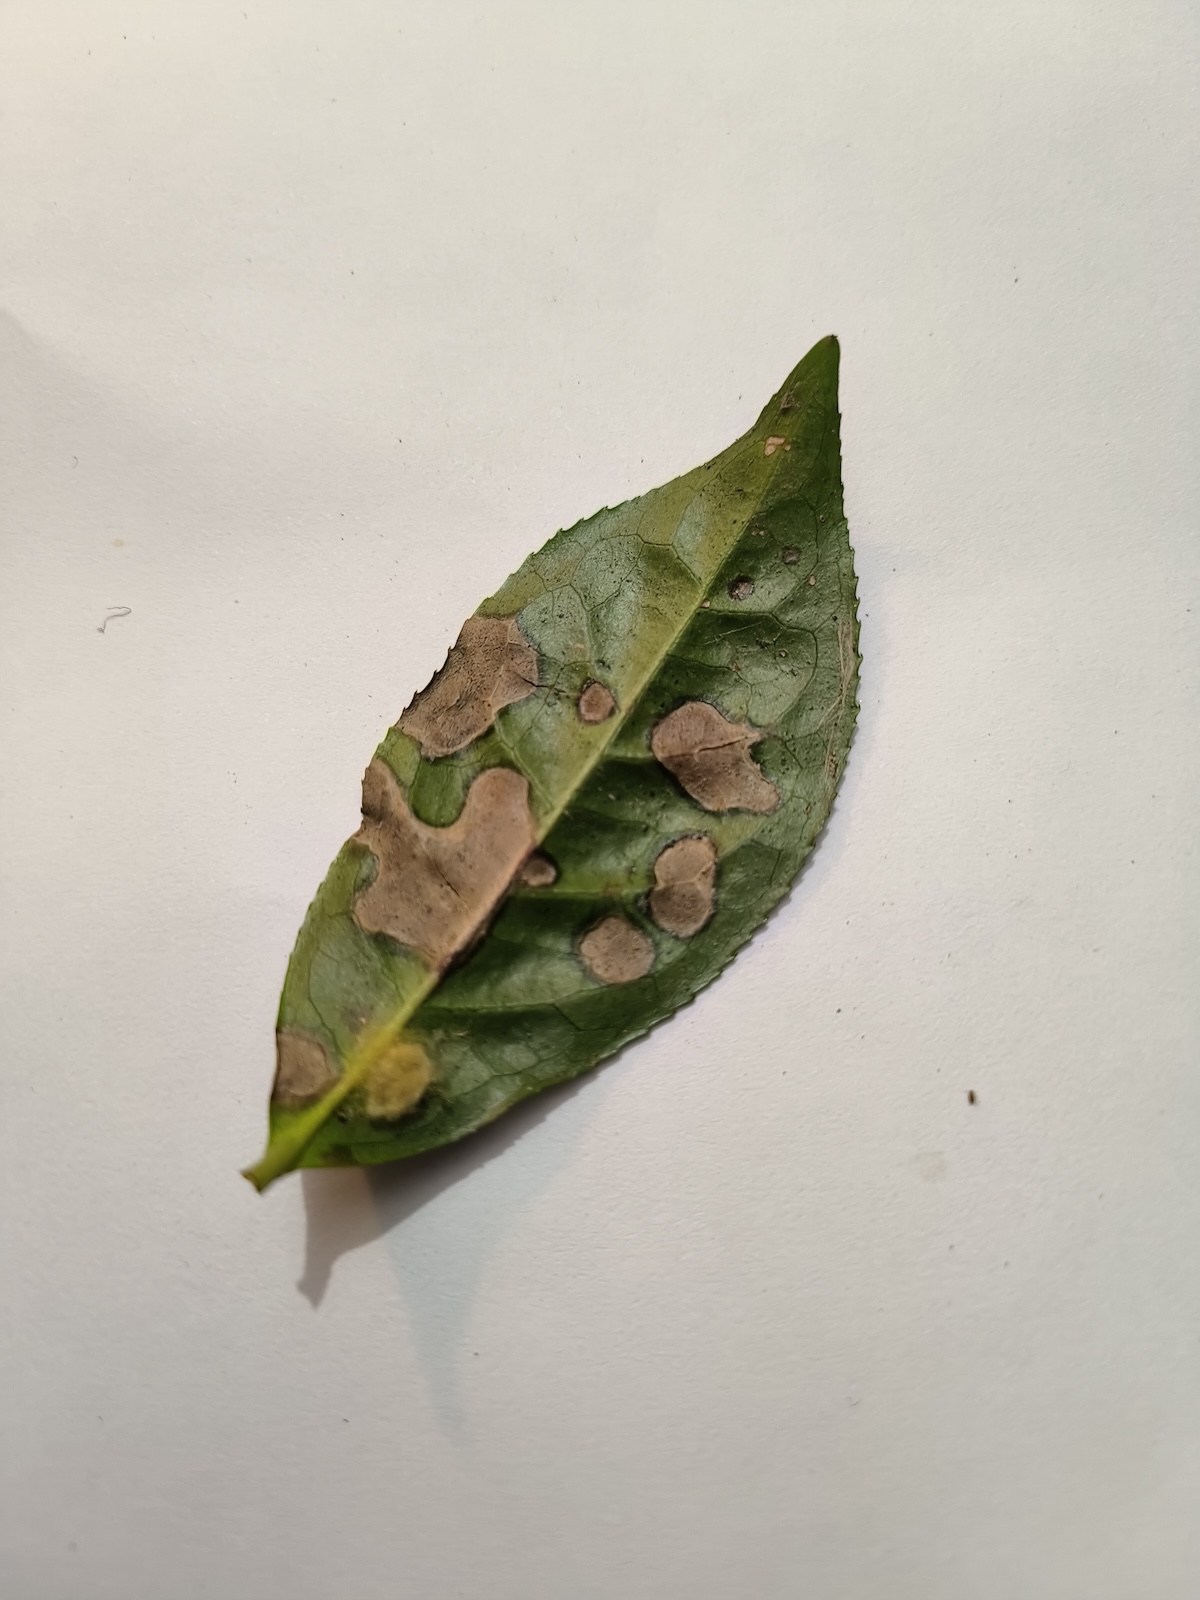
Label: Gray Blight